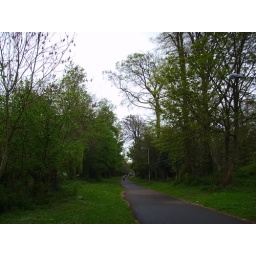
A small park near my home in Blanchardstown that me and the dog pass through regularly